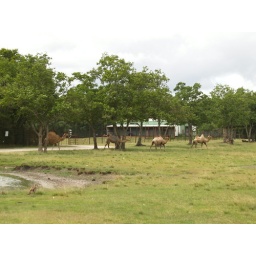
Alvin Texas bayou wildlife park animals and birds run or Roam freely in a natural habitat 2008 Zoo